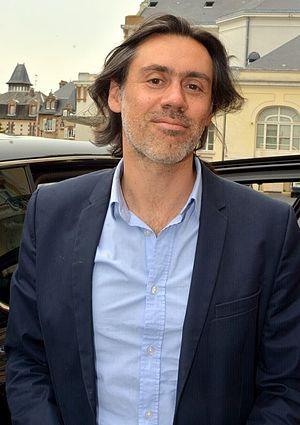
Emmanuel Mouret au festival de Cabourg
Emmanuel Mouret est un réalisateur et acteur français né le 30 juin 1970 à Marseille.